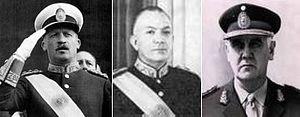
La « Révolution argentine » est le nom officiel de la dictature militaire instaurée par le coup d'État du 28 juin 1966 qui renverse le président Arturo Illia, élu en 1963.